Wie schön leuchtet der Morgenstern, BWV 1

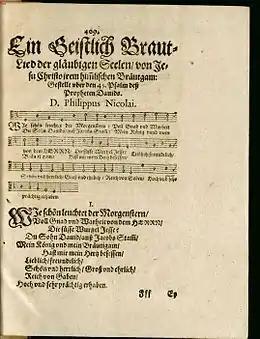
First publication of the hymn in Nicolai's 1599

Bach's cantata is based on Philipp Nicolai's hymn with the same name. Nicolai wrote the hymn when he was pastor in Unna and faced an outbreak of the plague, intending it to project a view of a heavenly world as counterpoint to pain and suffering in the real world. Nicolai published the hymn in 1599 as part of a collection titled ('Mirror of the joys of eternal life') in 1599. The hymn tune with which Nicolai published his text, Zahn No. 8359, is reminiscent of a 1538 melody published in the Strasbourg Psalter in 1539 with the song , possibly by Jakob Dachser, Zahn No. 1705.